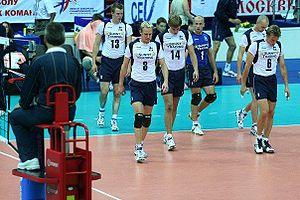
L'équipe de Finlande de volley-ball est composée des meilleurs joueurs finlandais sélectionnés par la Fédération finlandaise de volley-ball. Elle est actuellement classée au 30ᵉ rang de la Fédération internationale de volley-ball.